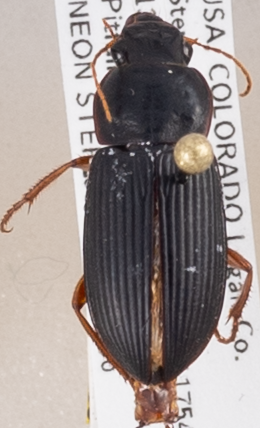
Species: Harpalus pensylvanicus
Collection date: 2018-09-06
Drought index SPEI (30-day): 1.106
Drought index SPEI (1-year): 0.71
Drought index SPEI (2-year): -0.018